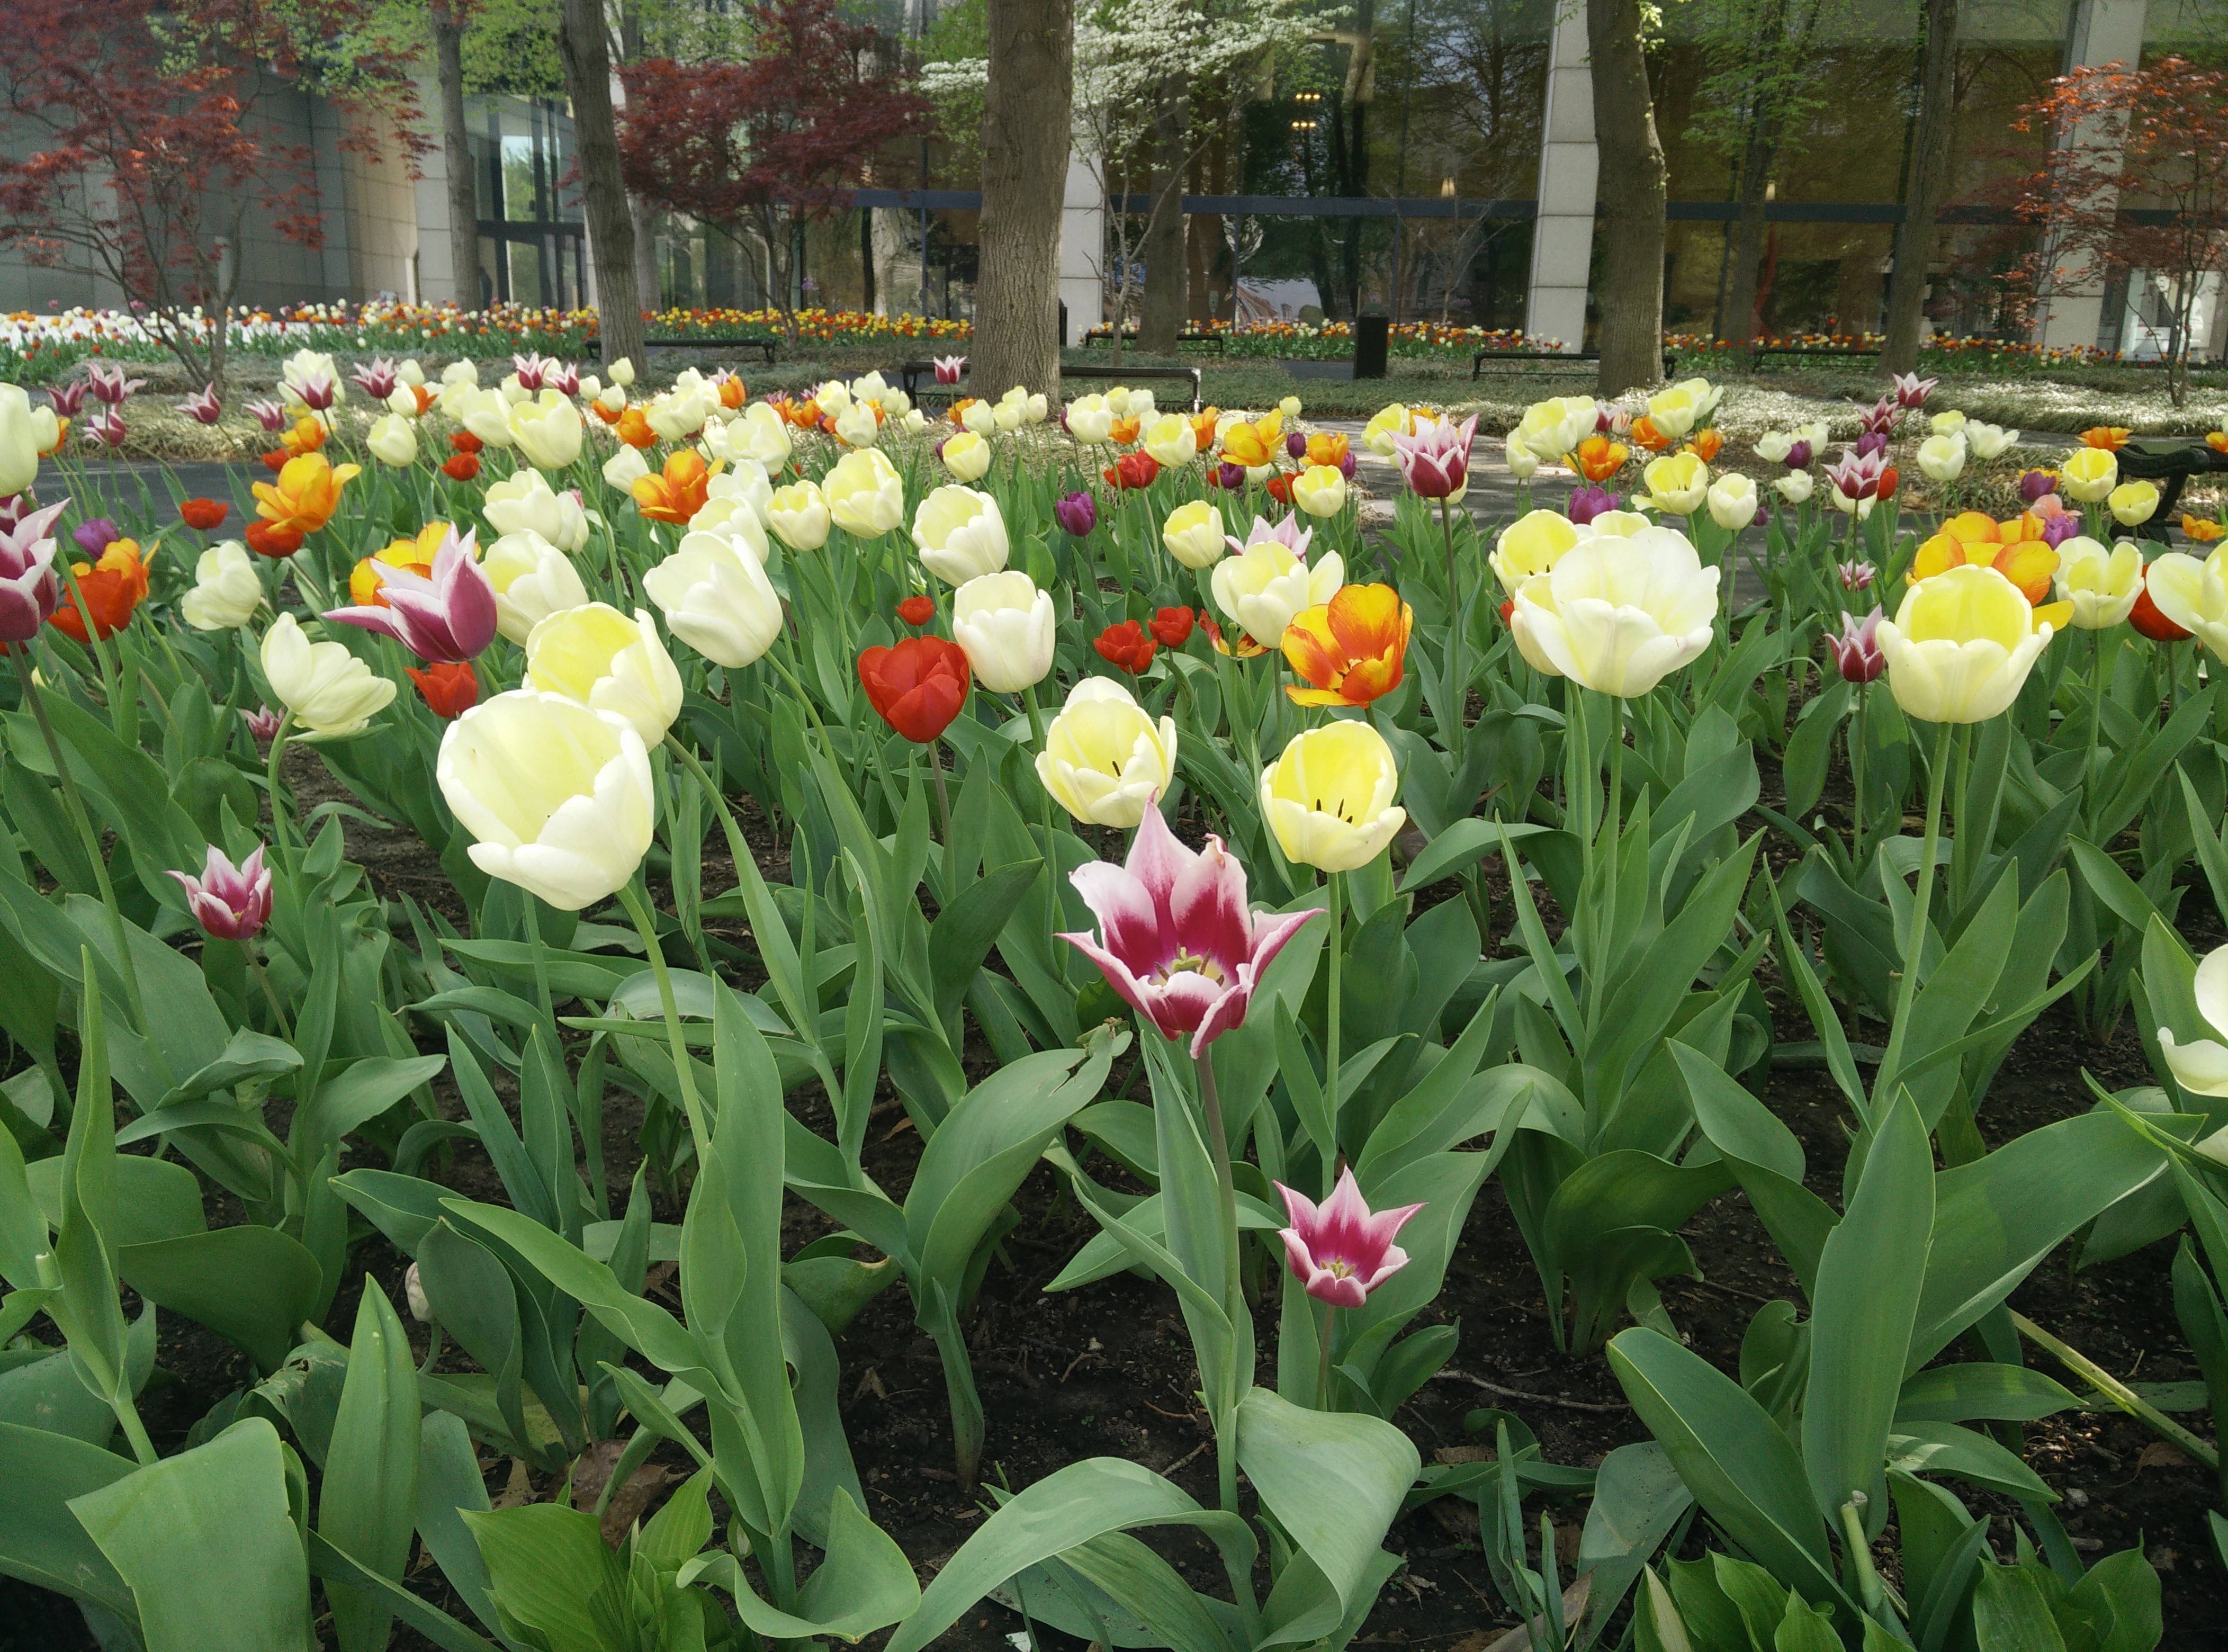
plant, flower, tulip, botany, garden, flowering plant, lily family, land plant